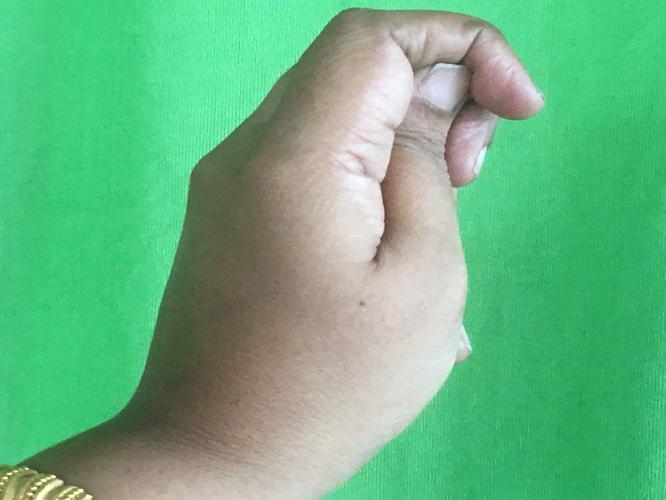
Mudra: Katakamukha_2
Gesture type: single_hand